Chiswick House Gardens

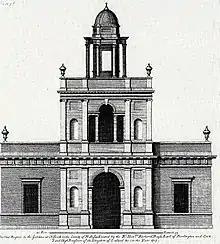
The Bagnio, designed by Lord Burlington and Colen Campbell in 1717

Authors of antiquity, such as Horace and Pliny, were major influences on 18th century thinkers through their descriptions of their own gardens, with alleys shaded by trees, parterres, topiary, and fountains. A major architect of the gardens at Chiswick was William Kent, whom Lord Burlington had brought back with him on his return from his second Grand Tour in 1719. Kent was inspired by the landscape paintings of the French artists Nicolas Poussin and Claude Lorrain. The poet Alexander Pope (who had his own villa with gardens in nearby Twickenham), was involved, and was responsible for confirming Lord Burlington's belief that Roman and Greek gardens were largely "informal" affairs, with nature ruled by God.